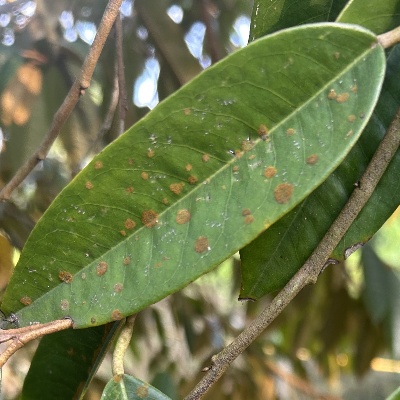
Label: Leaf_Algal